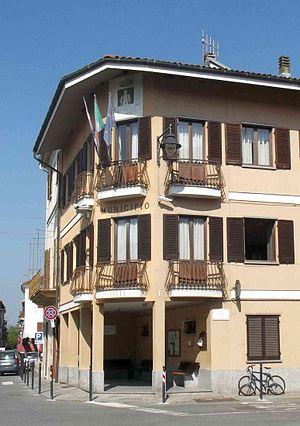
Rivalta Bormida est une commune italienne de la province d'Alexandrie dans la région Piémont en Italie.